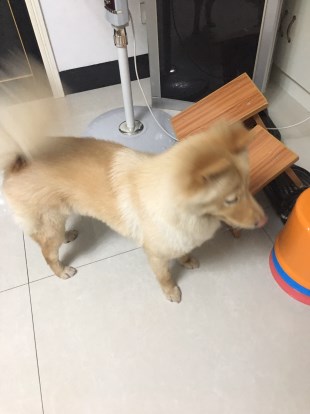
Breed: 1043-n000001-Shiba_Dog